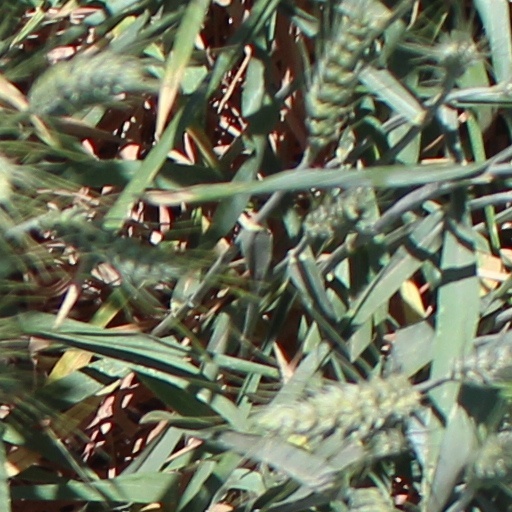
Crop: wheat